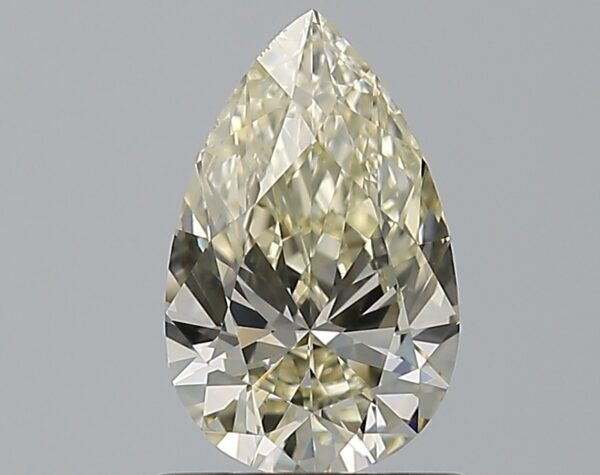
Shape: pear
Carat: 1
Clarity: VS1
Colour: W-X
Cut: EX
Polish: EX
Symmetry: VG
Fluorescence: F
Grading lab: GIA
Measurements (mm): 9.01 x 5.62 x 3.34